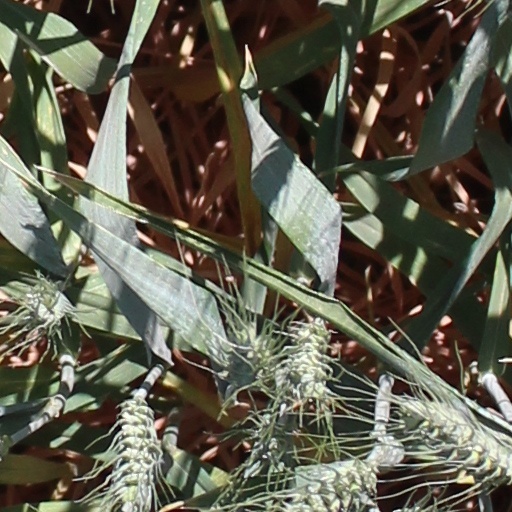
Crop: wheat